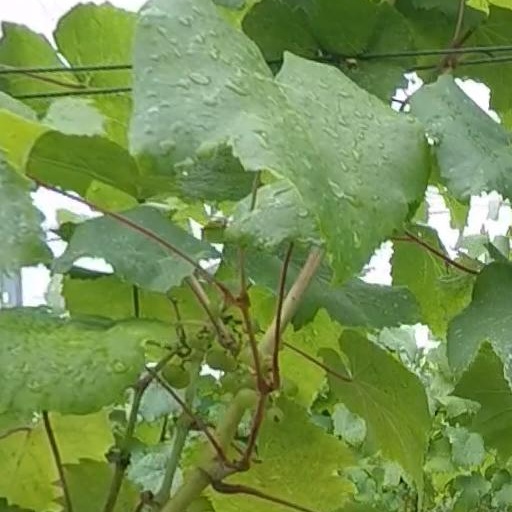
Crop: grape